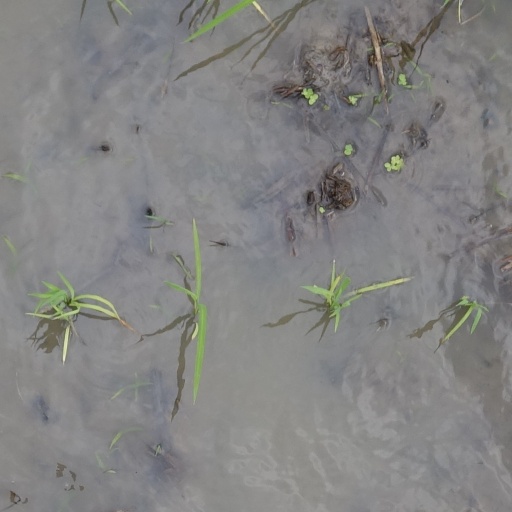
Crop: rice